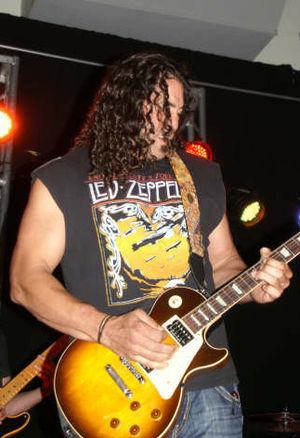
Charles « Chuck » Palumbo est un catcheur américain. Palumbo est connu pour son travail à la World Championship Wrestling et à la World Wrestling Federation / Entertainment. Durant sa carrière, il devient six fois World Tag Team Champion.